Open top buses in Torbay

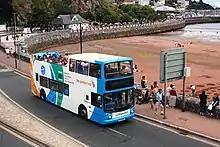
18305 (WA05 MHE), an Alexander ALX400, repainted for the 2022 season

By 1996, when Devon General was sold to the Stagecoach Group, the open top fleet at Torbay had been reduced to just one vehicle, but the new owners quickly boosted this by drafting in additional Bristol VRs from other parts of the group. The first two (936 and 937) came from Sussex Coastline in 1996 and three more (932 to 934) arrived in 1998 from Bluebird in Scotland but came without their roofs. A heritage vehicle, in the shape of Leyland Titan PD1 LRV 992 was also sent from Portsmouth to Torbay and was often used on scheduled services alongside the Bristol VRs.